Kansas State Wildcats men's basketball

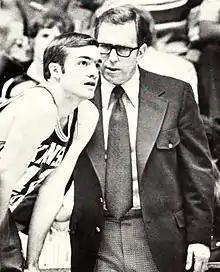
Big Eight Player of the Year Lon Kruger with coach Jack Hartman.

The best season in the school's history may have been 1959, when the team finished the season ranked #1 in the final Associated Press poll and Coaches poll. K-State has finished ranked in the Top 10 of one of the two polls on eleven total occasions (most recently in 2023), and in the final top 25 polls 22 total times. The team has also posted a winning record at home every year since 1946.